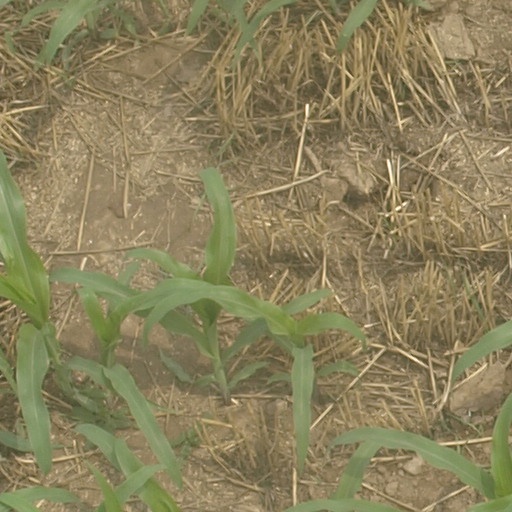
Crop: maize; corn